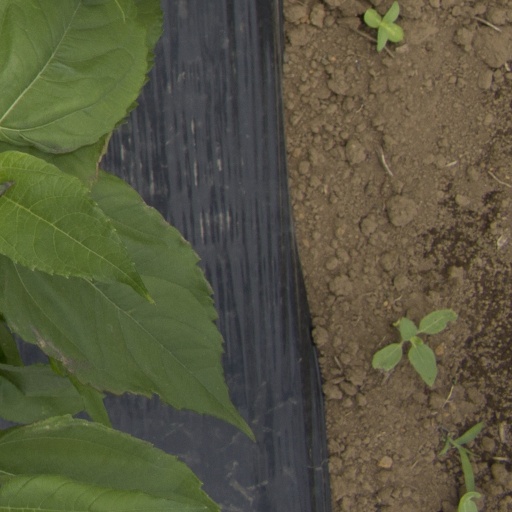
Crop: Jerusalem artichoke